Proceratophrys boiei

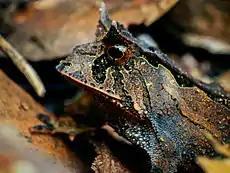
Juvenile "Proceratophrys boiei" from Carlos Botelho State Park, Brazil

"Proceratophrys boiei" is a moderate-sized, robust frog, growing to a length of between , with males tending to be slightly smaller than females.